Book of Magical Charms

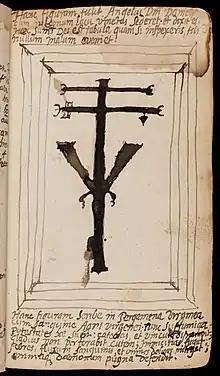
Page seven of the "Book of Magical Charms"

The Book of Magical Charms, is a handwritten occult commonplace book composed in England in the seventeenth century and currently in the holdings of the Newberry Library in Chicago, Illinois. Its author is suspected to be London attorney Robert Ashley.